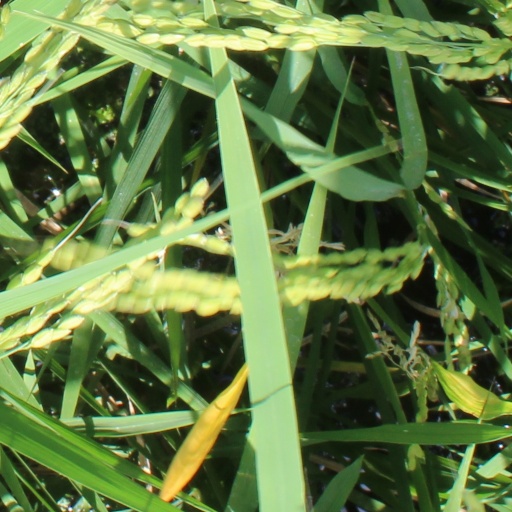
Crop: rice